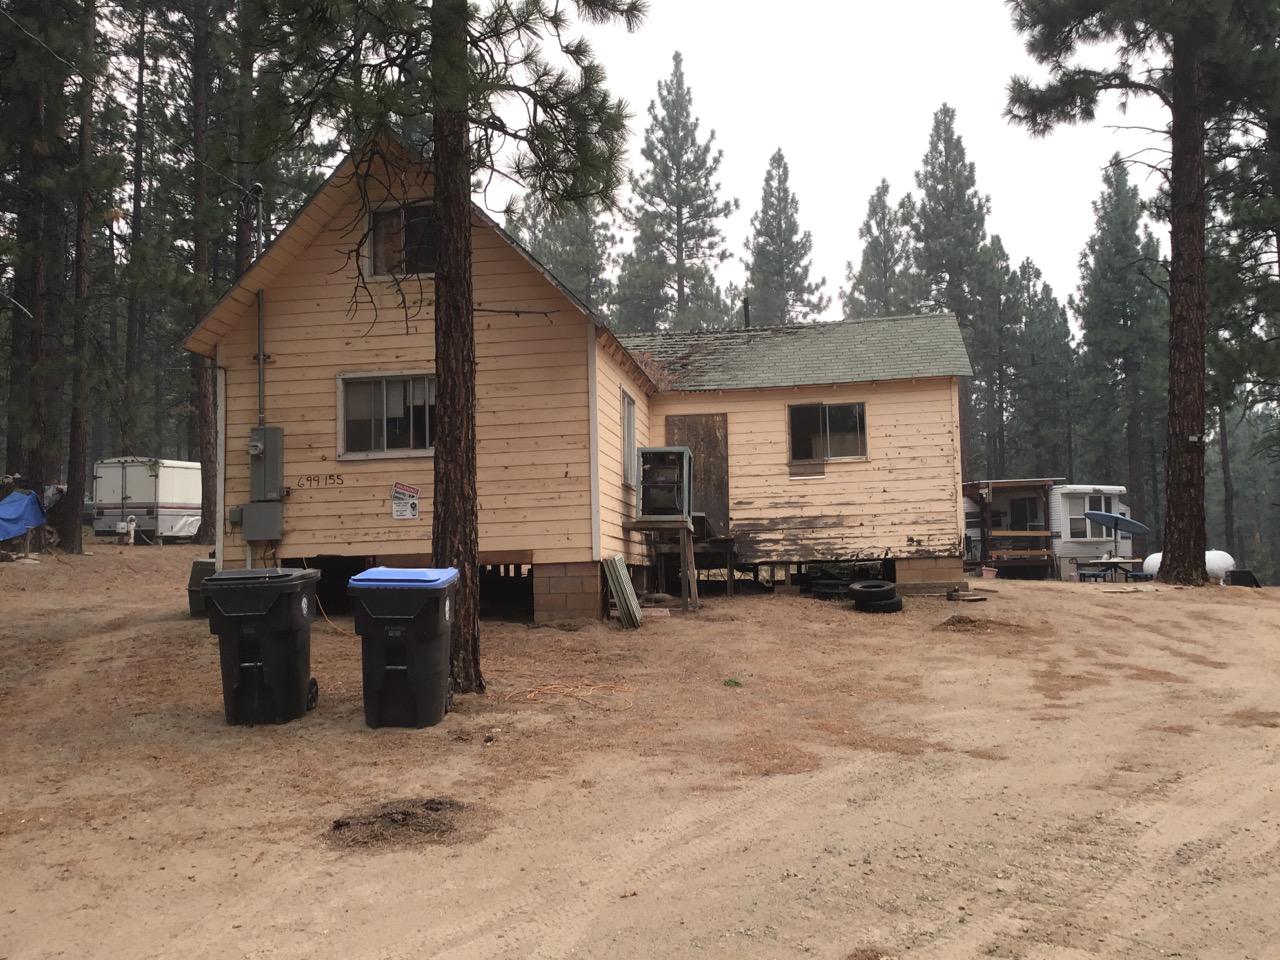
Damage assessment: no_damage